Ella Stewart Udall

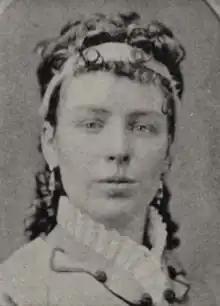
Udall in 1875

Eliza Luella "Ella" Stewart Udall (May 21, 1855 – May 28, 1937) was an American telegraphist and entrepreneur. Recruited by Brigham Young in 1870 and stationed at the Deseret Telegraph Company office in Pipe Spring in 1871, Udall was the first telegraph operator in Arizona Territory.